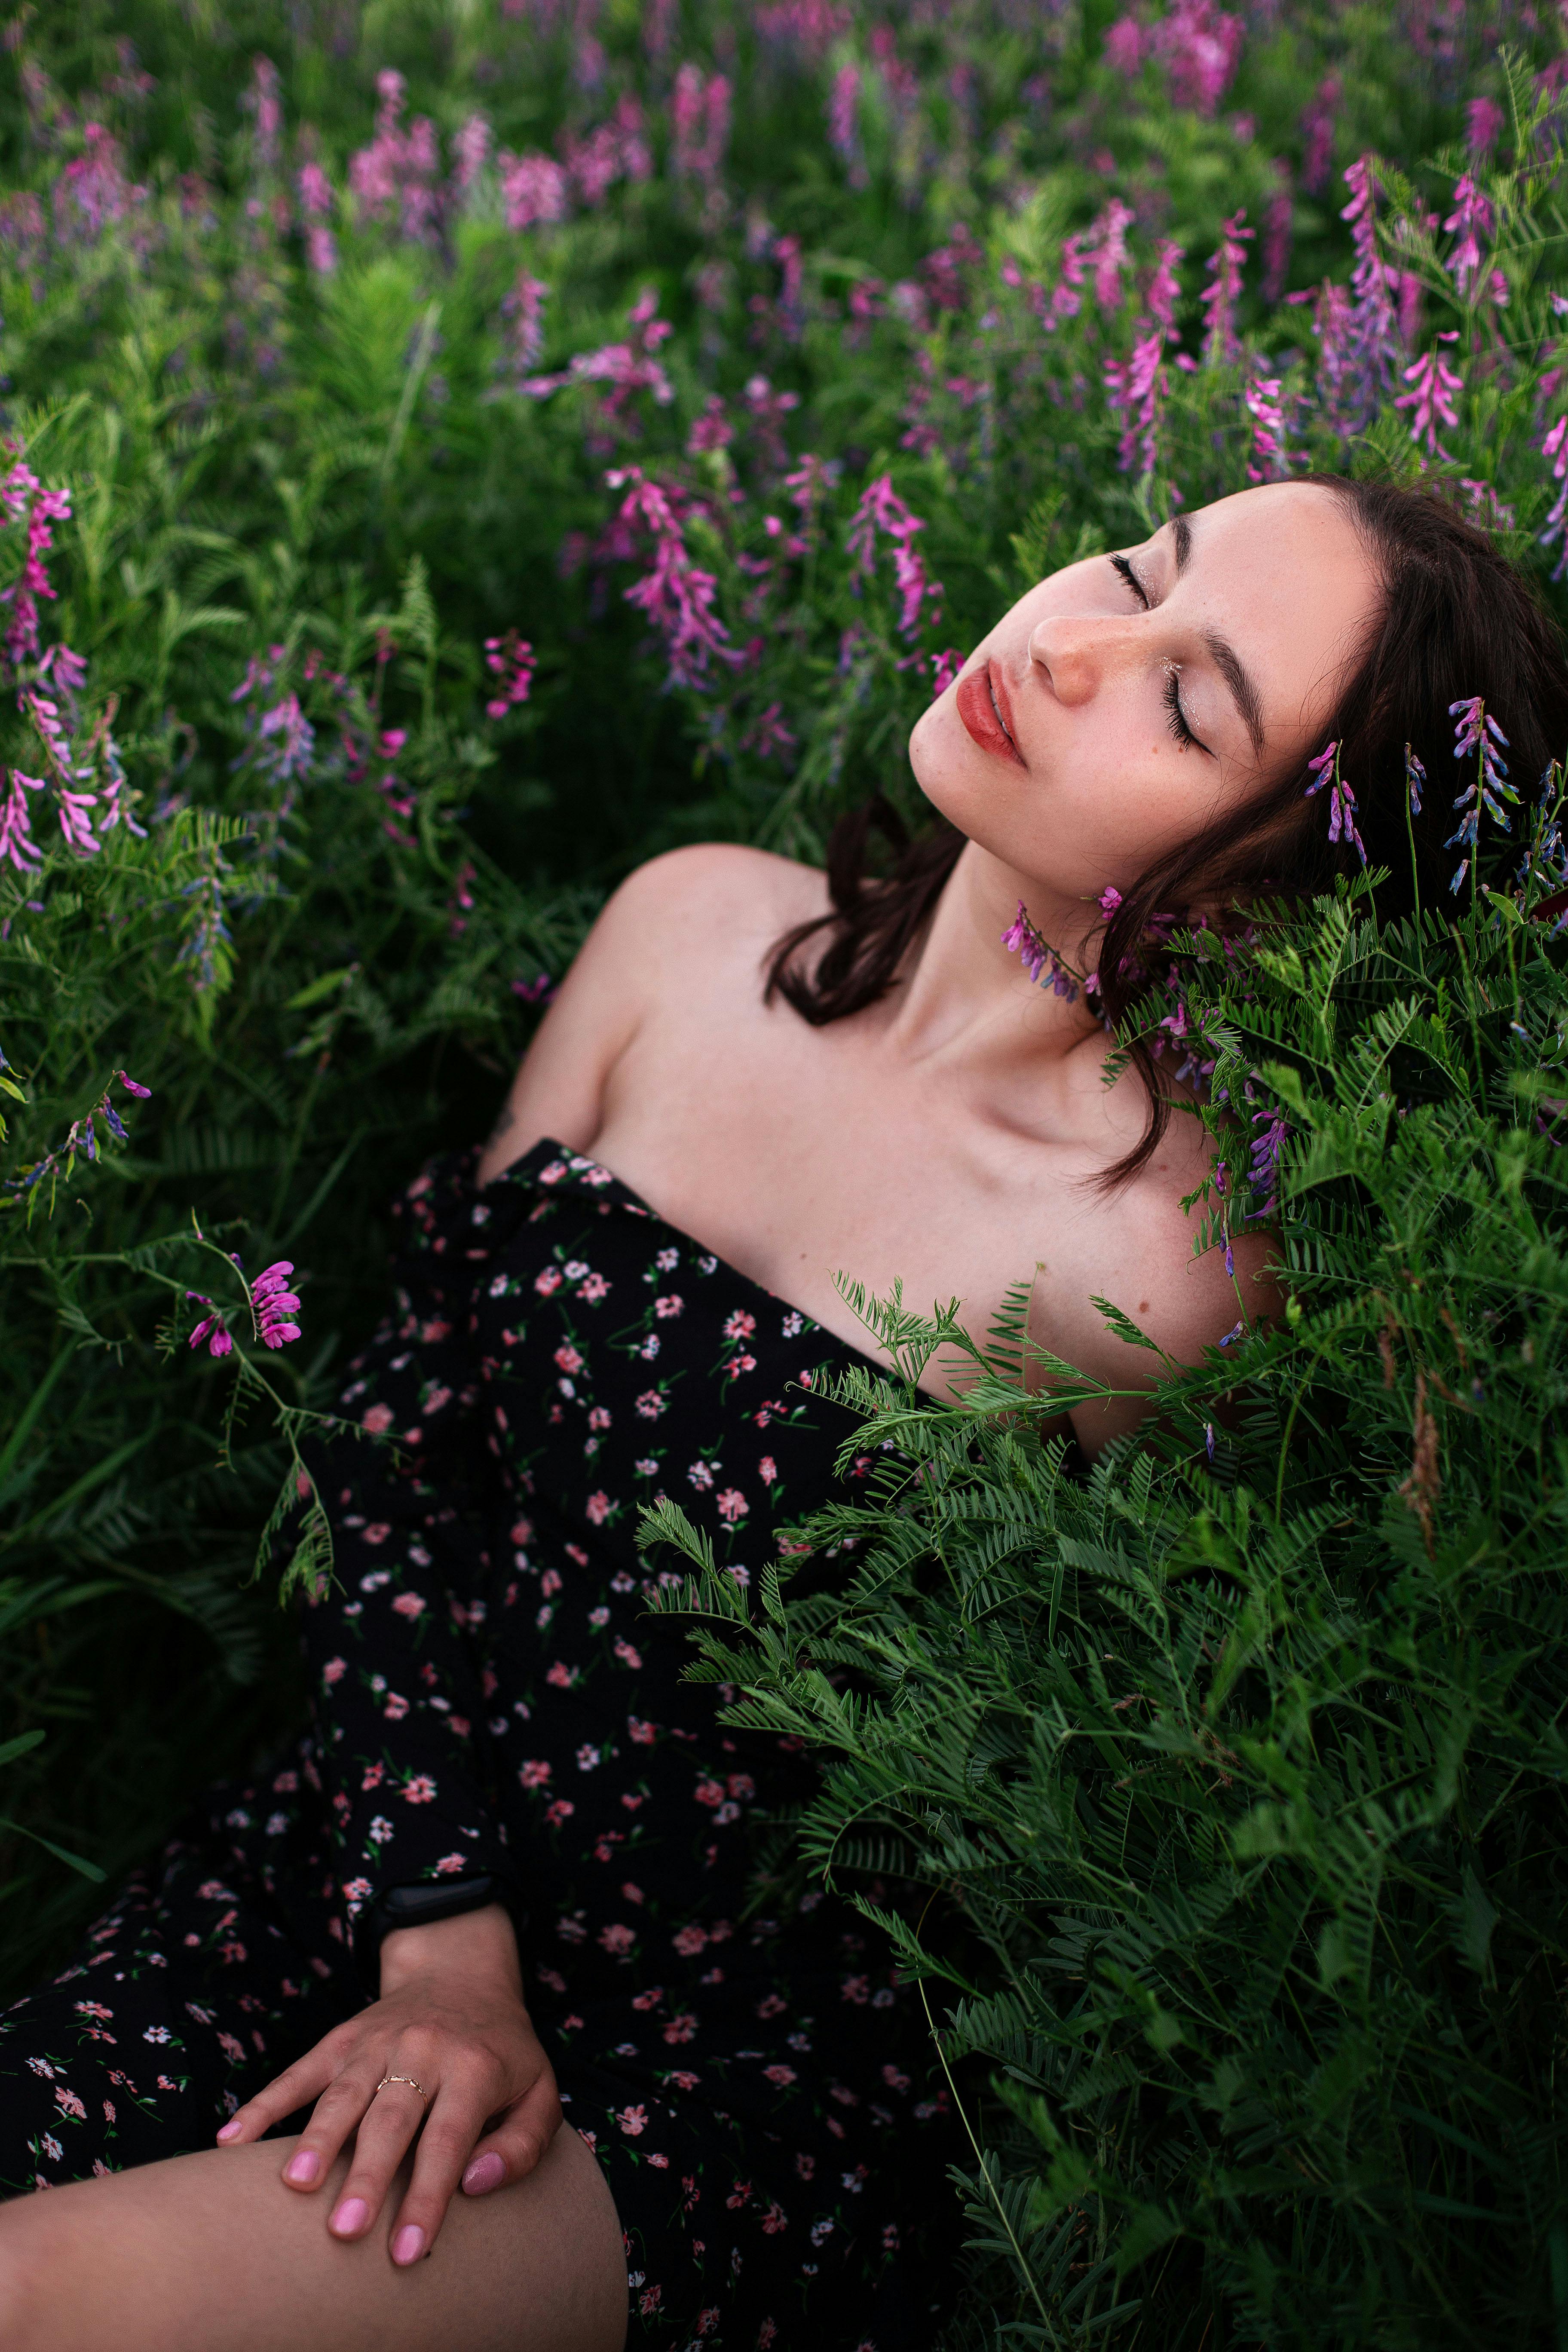
woman, fashion, beauty, summer, pink, dress, day dress, spring, People in nature, long hair, model, fashion model, purple, photo shoot, One piece garment, wildflower, Strapless dress